Clayton railway station, Melbourne

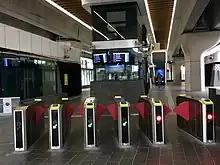
Main entrance to Clayton station, located on Clayton Road

Clayton railway station is located in the suburb of Clayton. On the north side of the station is Carnish Road, and Clayton Road is to the west. The station is owned by VicTrack, a state government agency, and is operated by Metro Trains Melbourne. The station is approximately 19 kilometres (11.8 mi), or around a 33 minute train ride away, from Flinders Street.